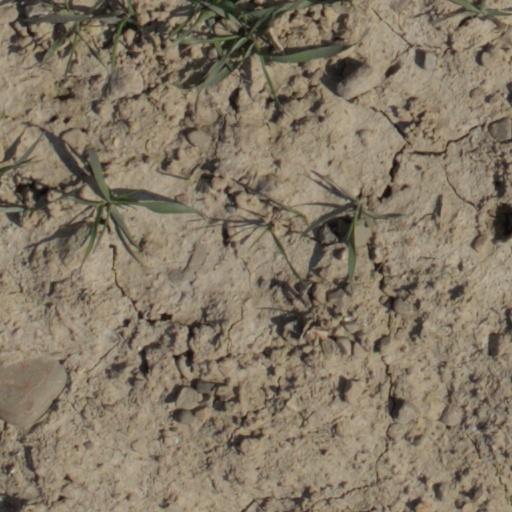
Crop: wheat